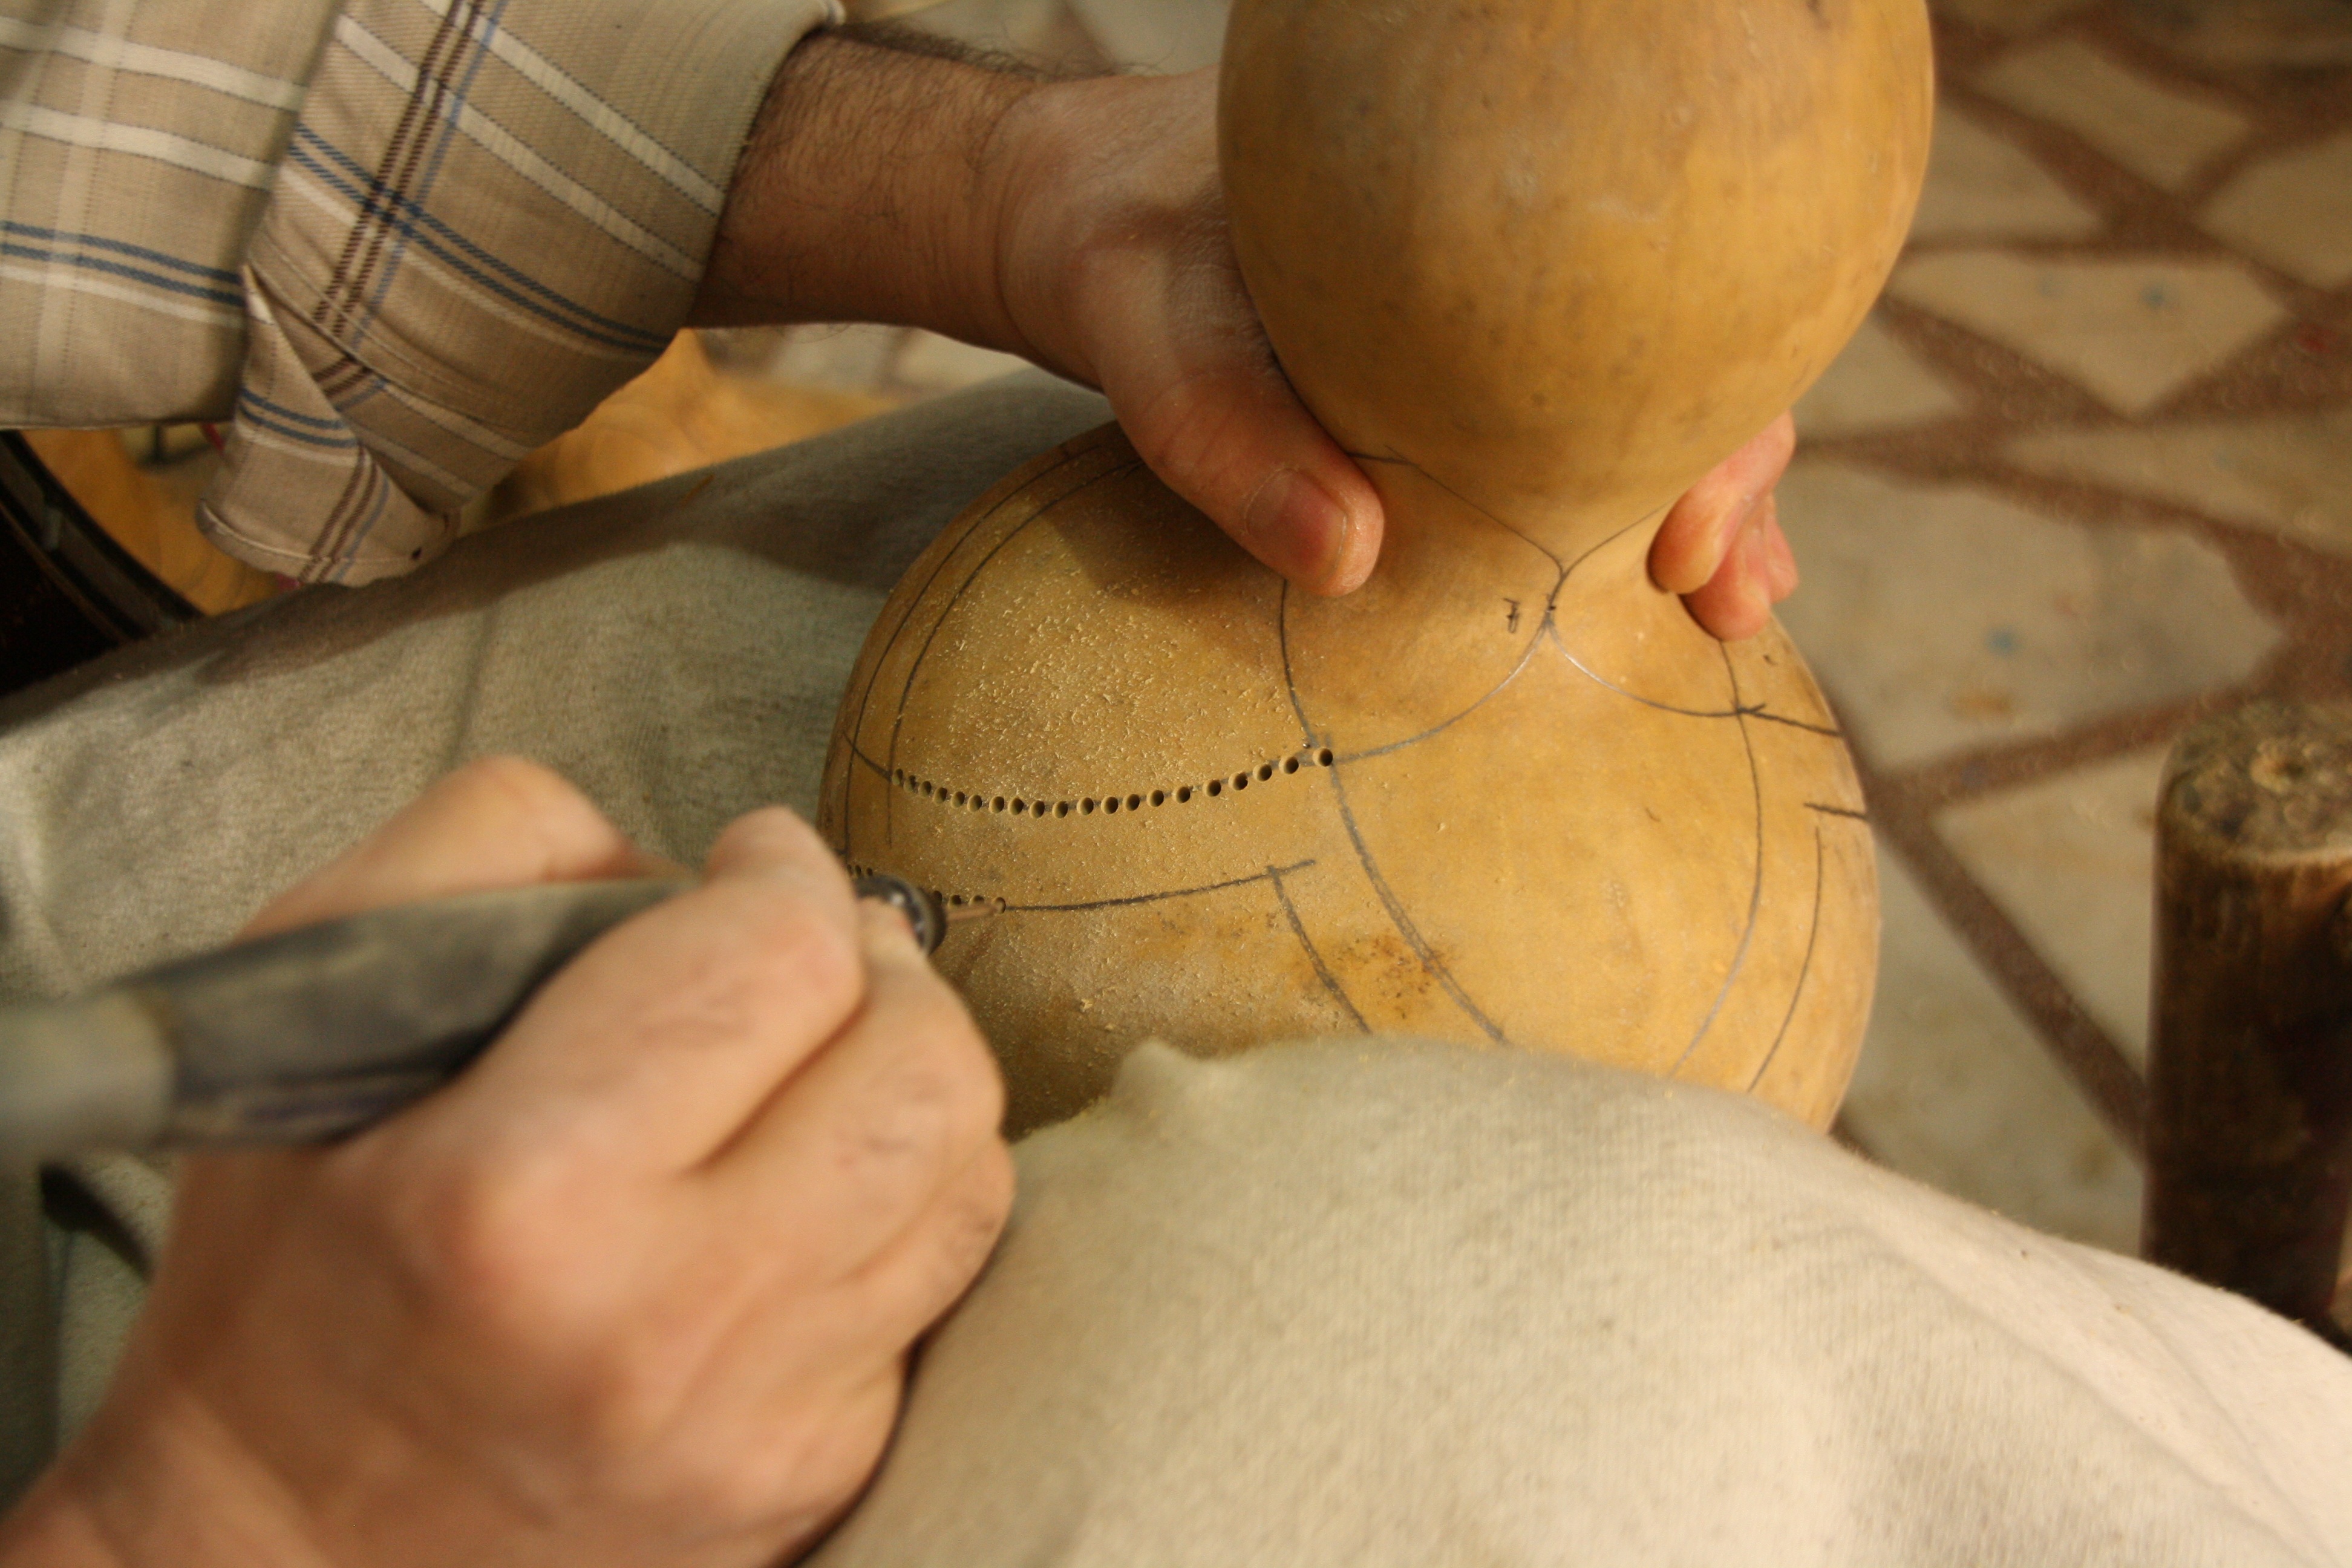
hand, wood, ceramic, pumpkin, pottery, sculpture, art, clay, carving, pumpkin lamp, kabak lampa, nature lamp